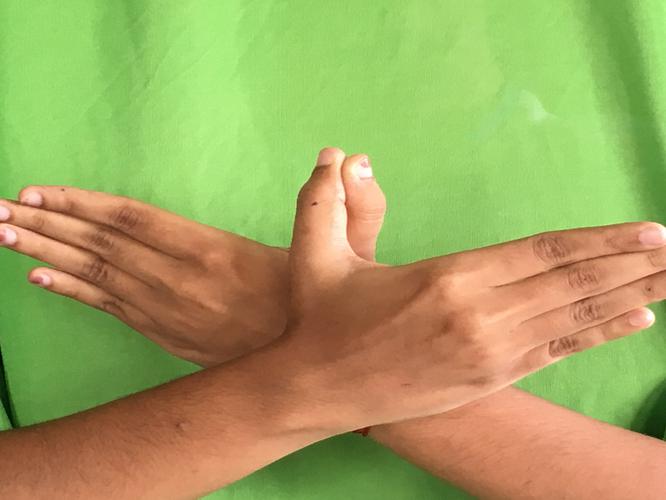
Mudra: Garuda
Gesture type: double_hand